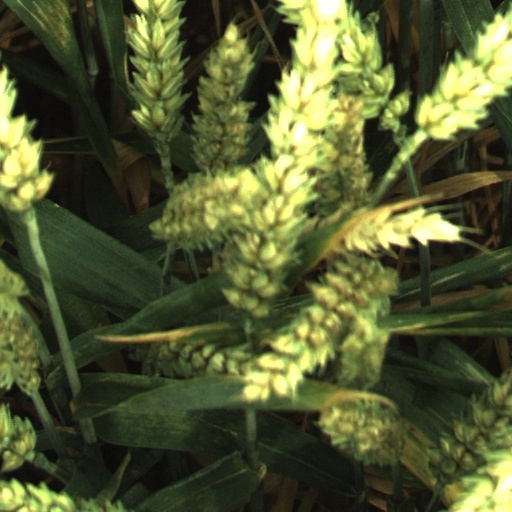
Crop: wheat